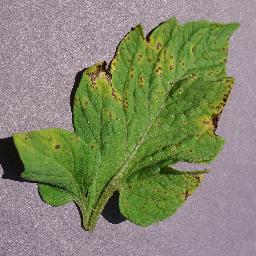
Label: Tomato___Septoria_leaf_spot